Gujarati language

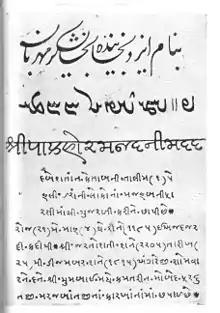
A page from the Gujarati translation of "Dabestan-e Mazaheb" prepared and printed by Fardunjee Marzban (25 December 1815)

A major phonological change was the deletion of final "ə", such that the modern language has consonant-final words. Grammatically, a new plural marker of -"o" developed. In literature, the third quarter of the 19th century saw a series of milestones for Gujarati, which previously had verse as its dominant mode of literary composition. In the 1920s, the efforts to standardise Gujarati were carried out.